Cotillion

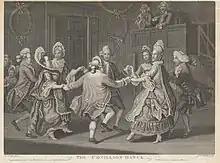
"The Cotillion Dance" by James Caldwall (1771)

The cotillion (also cotillon or French country dance) is a social dance, popular in 18th-century Europe and North America. Originally for four couples in square formation, it was a courtly version of an English country dance, the forerunner of the quadrille and, in the United States, the square dance.